Max Planck Institute for Mathematics in the Sciences

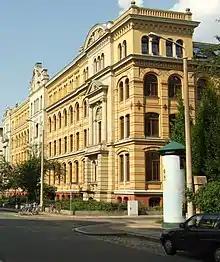

The Max Planck Institute for Mathematics in the Sciences (MPI MiS) in Leipzig is a research institute of the Max Planck Society. Founded on March 1, 1996, the institute works on projects which apply mathematics in various areas of natural sciences, in particular physics, biology, chemistry and material science.